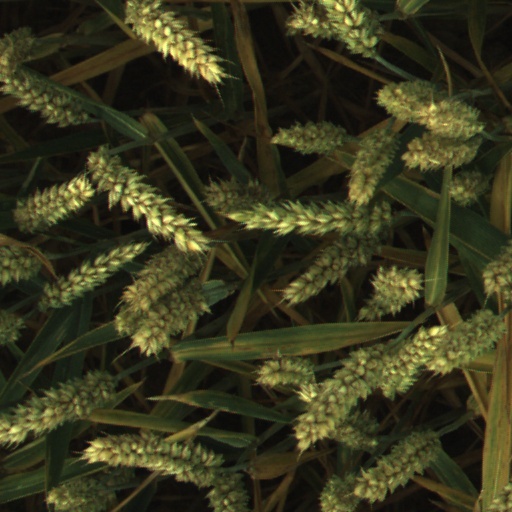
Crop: wheat